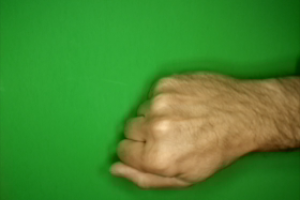
Label: rock